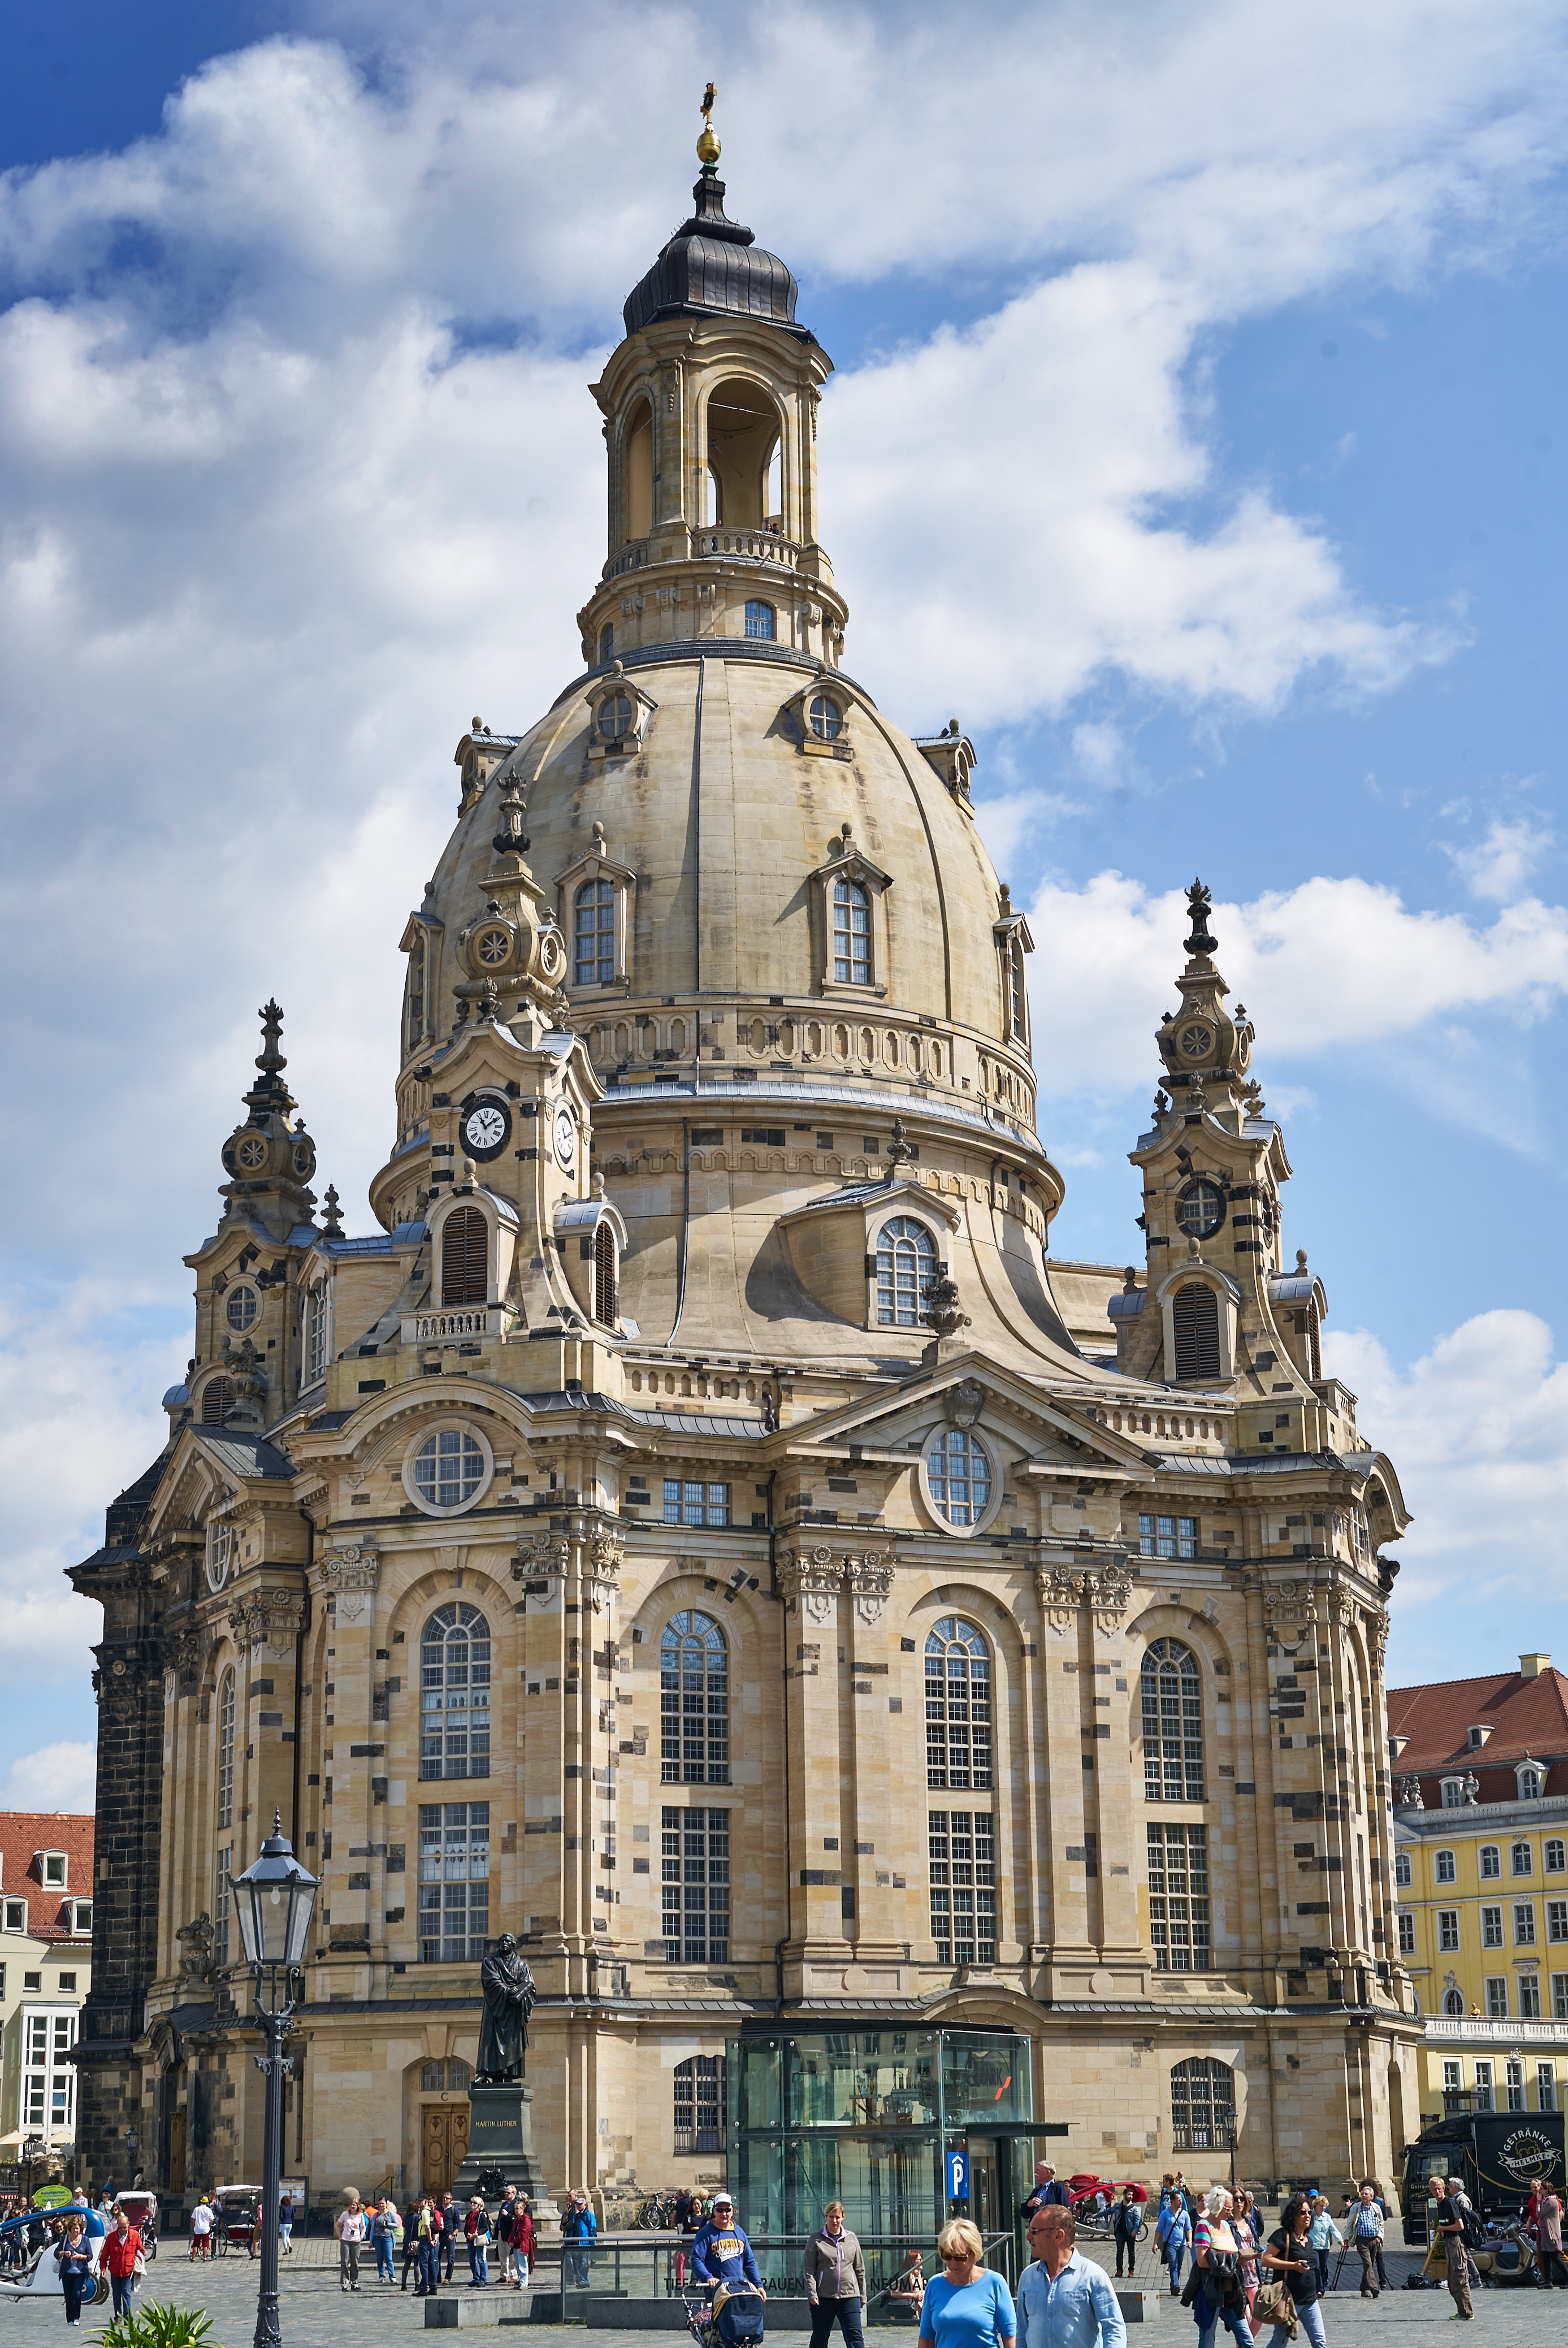
architecture, building, city, monument, cityscape, tower, plaza, landmark, facade, church, cathedral, place of worship, old town, spire, germany, town square, basilica, elbe, frauenkirche, saxony, dresden, neumarkt